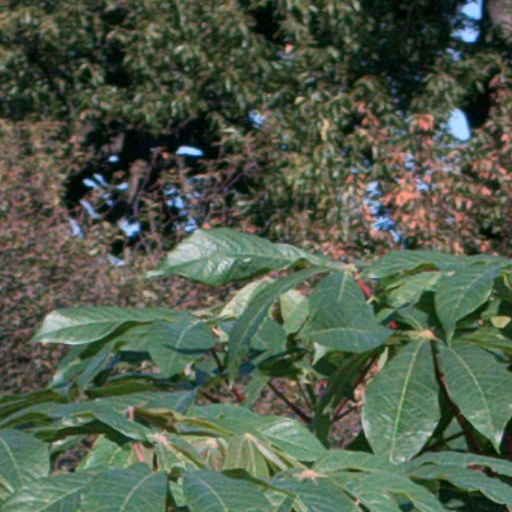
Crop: cassava